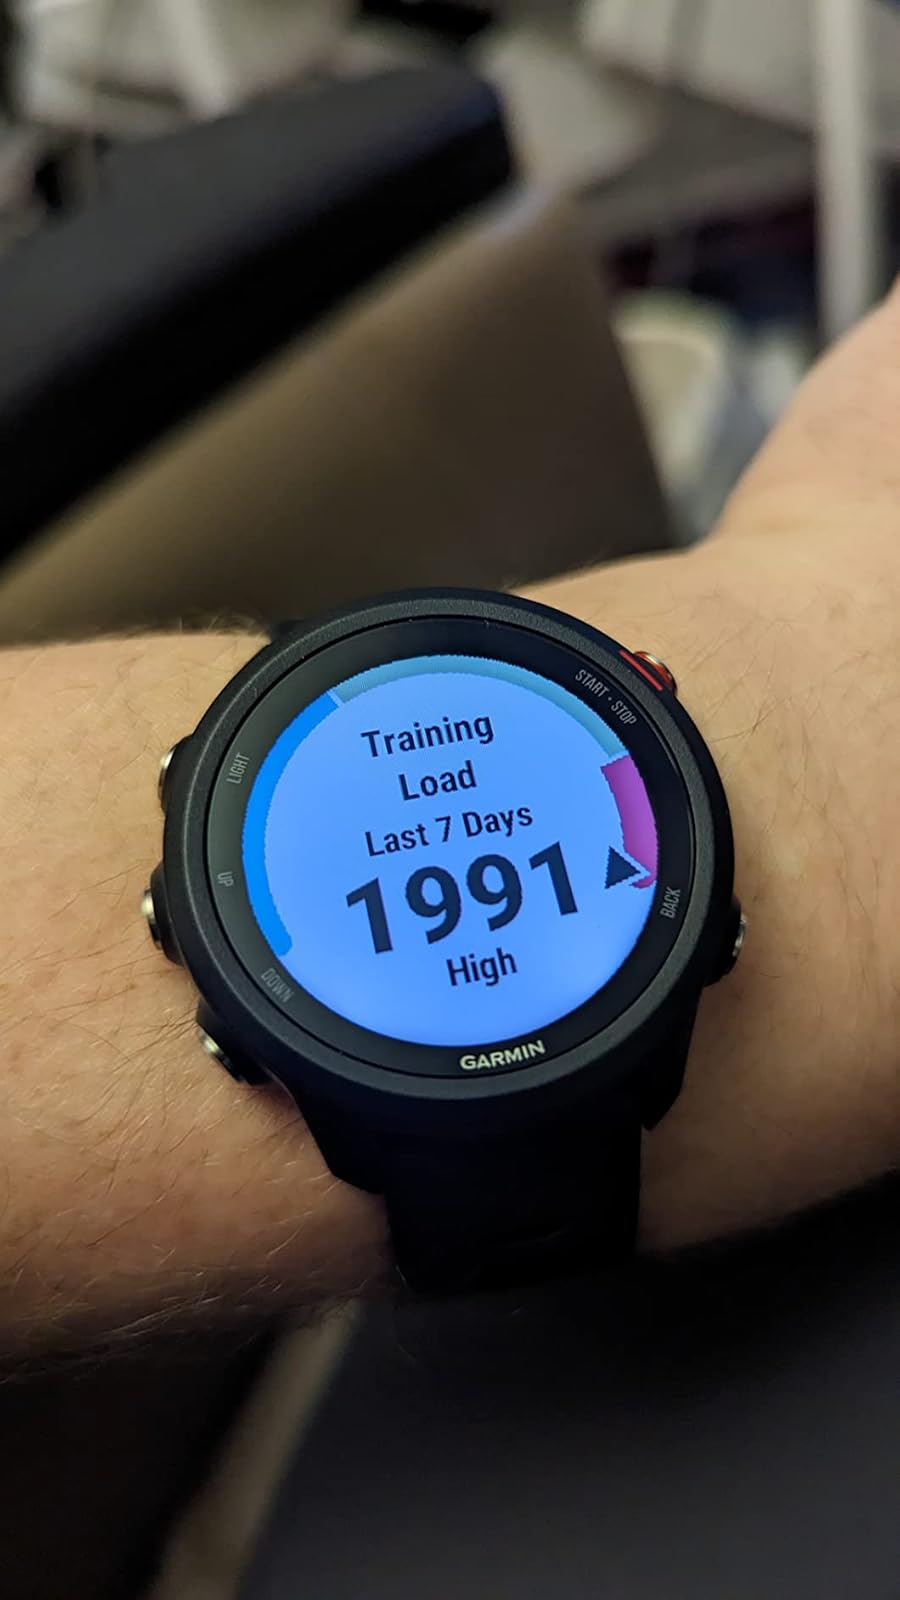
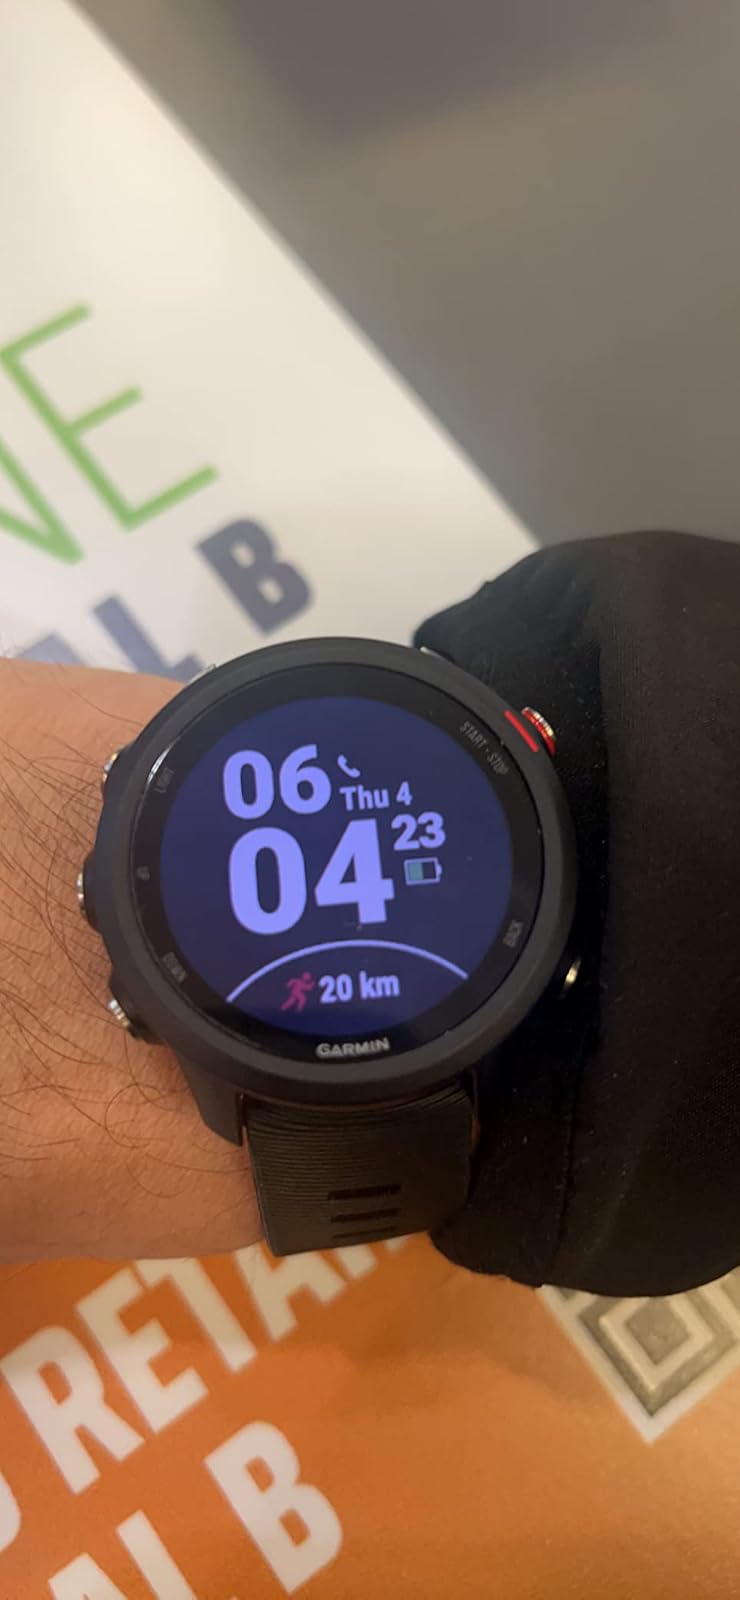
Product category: smartwatch
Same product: yes